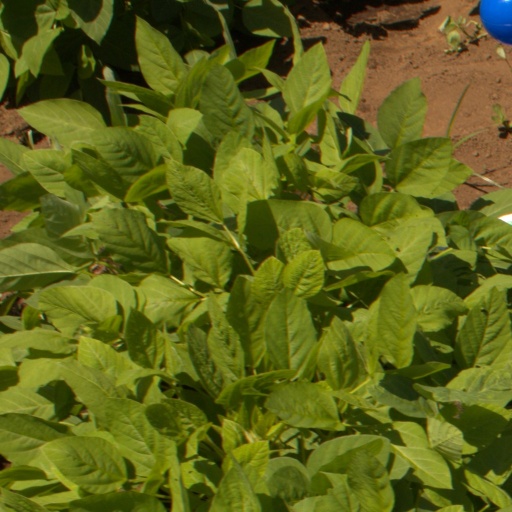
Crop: soybean